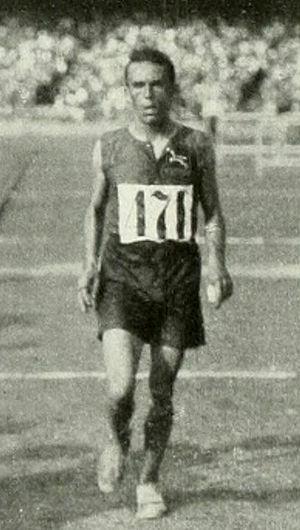
Christopher William « Chris » Gitsham est un athlète sud-africain spécialiste du marathon.